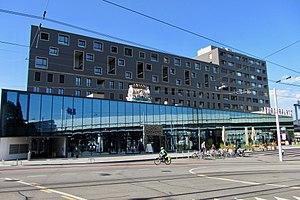
La Maison des religions est une institution inter-religieuse située dans le quartier de Bümpliz à Berne.